Gilbert Gerard (judge)

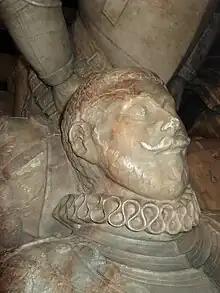
Gilbert Gerard (before 1523–1593), Attorney General 1559–81, Master of the Rolls 1581–93. Gerard Chapel, Church of St John the Baptist, Ashley, Staffordshire

Sir Gilbert Gerard (died 4 February 1593) was a prominent lawyer, politician, and landowner of the Tudor period. He was returned six times as a member of the English parliament for four different constituencies. He was Attorney-General for more than twenty years during the reign of Elizabeth I, as well as vice-chancellor of the Duchy of Lancaster, and later served as Master of the Rolls. He acquired large estates, mainly in Lancashire and Staffordshire.